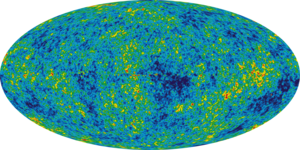
L'histoire de l'Univers décrit l'évolution de l’Univers en s’appuyant sur la théorie scientifique du Big Bang et les recherches en cosmologie et astronomie.